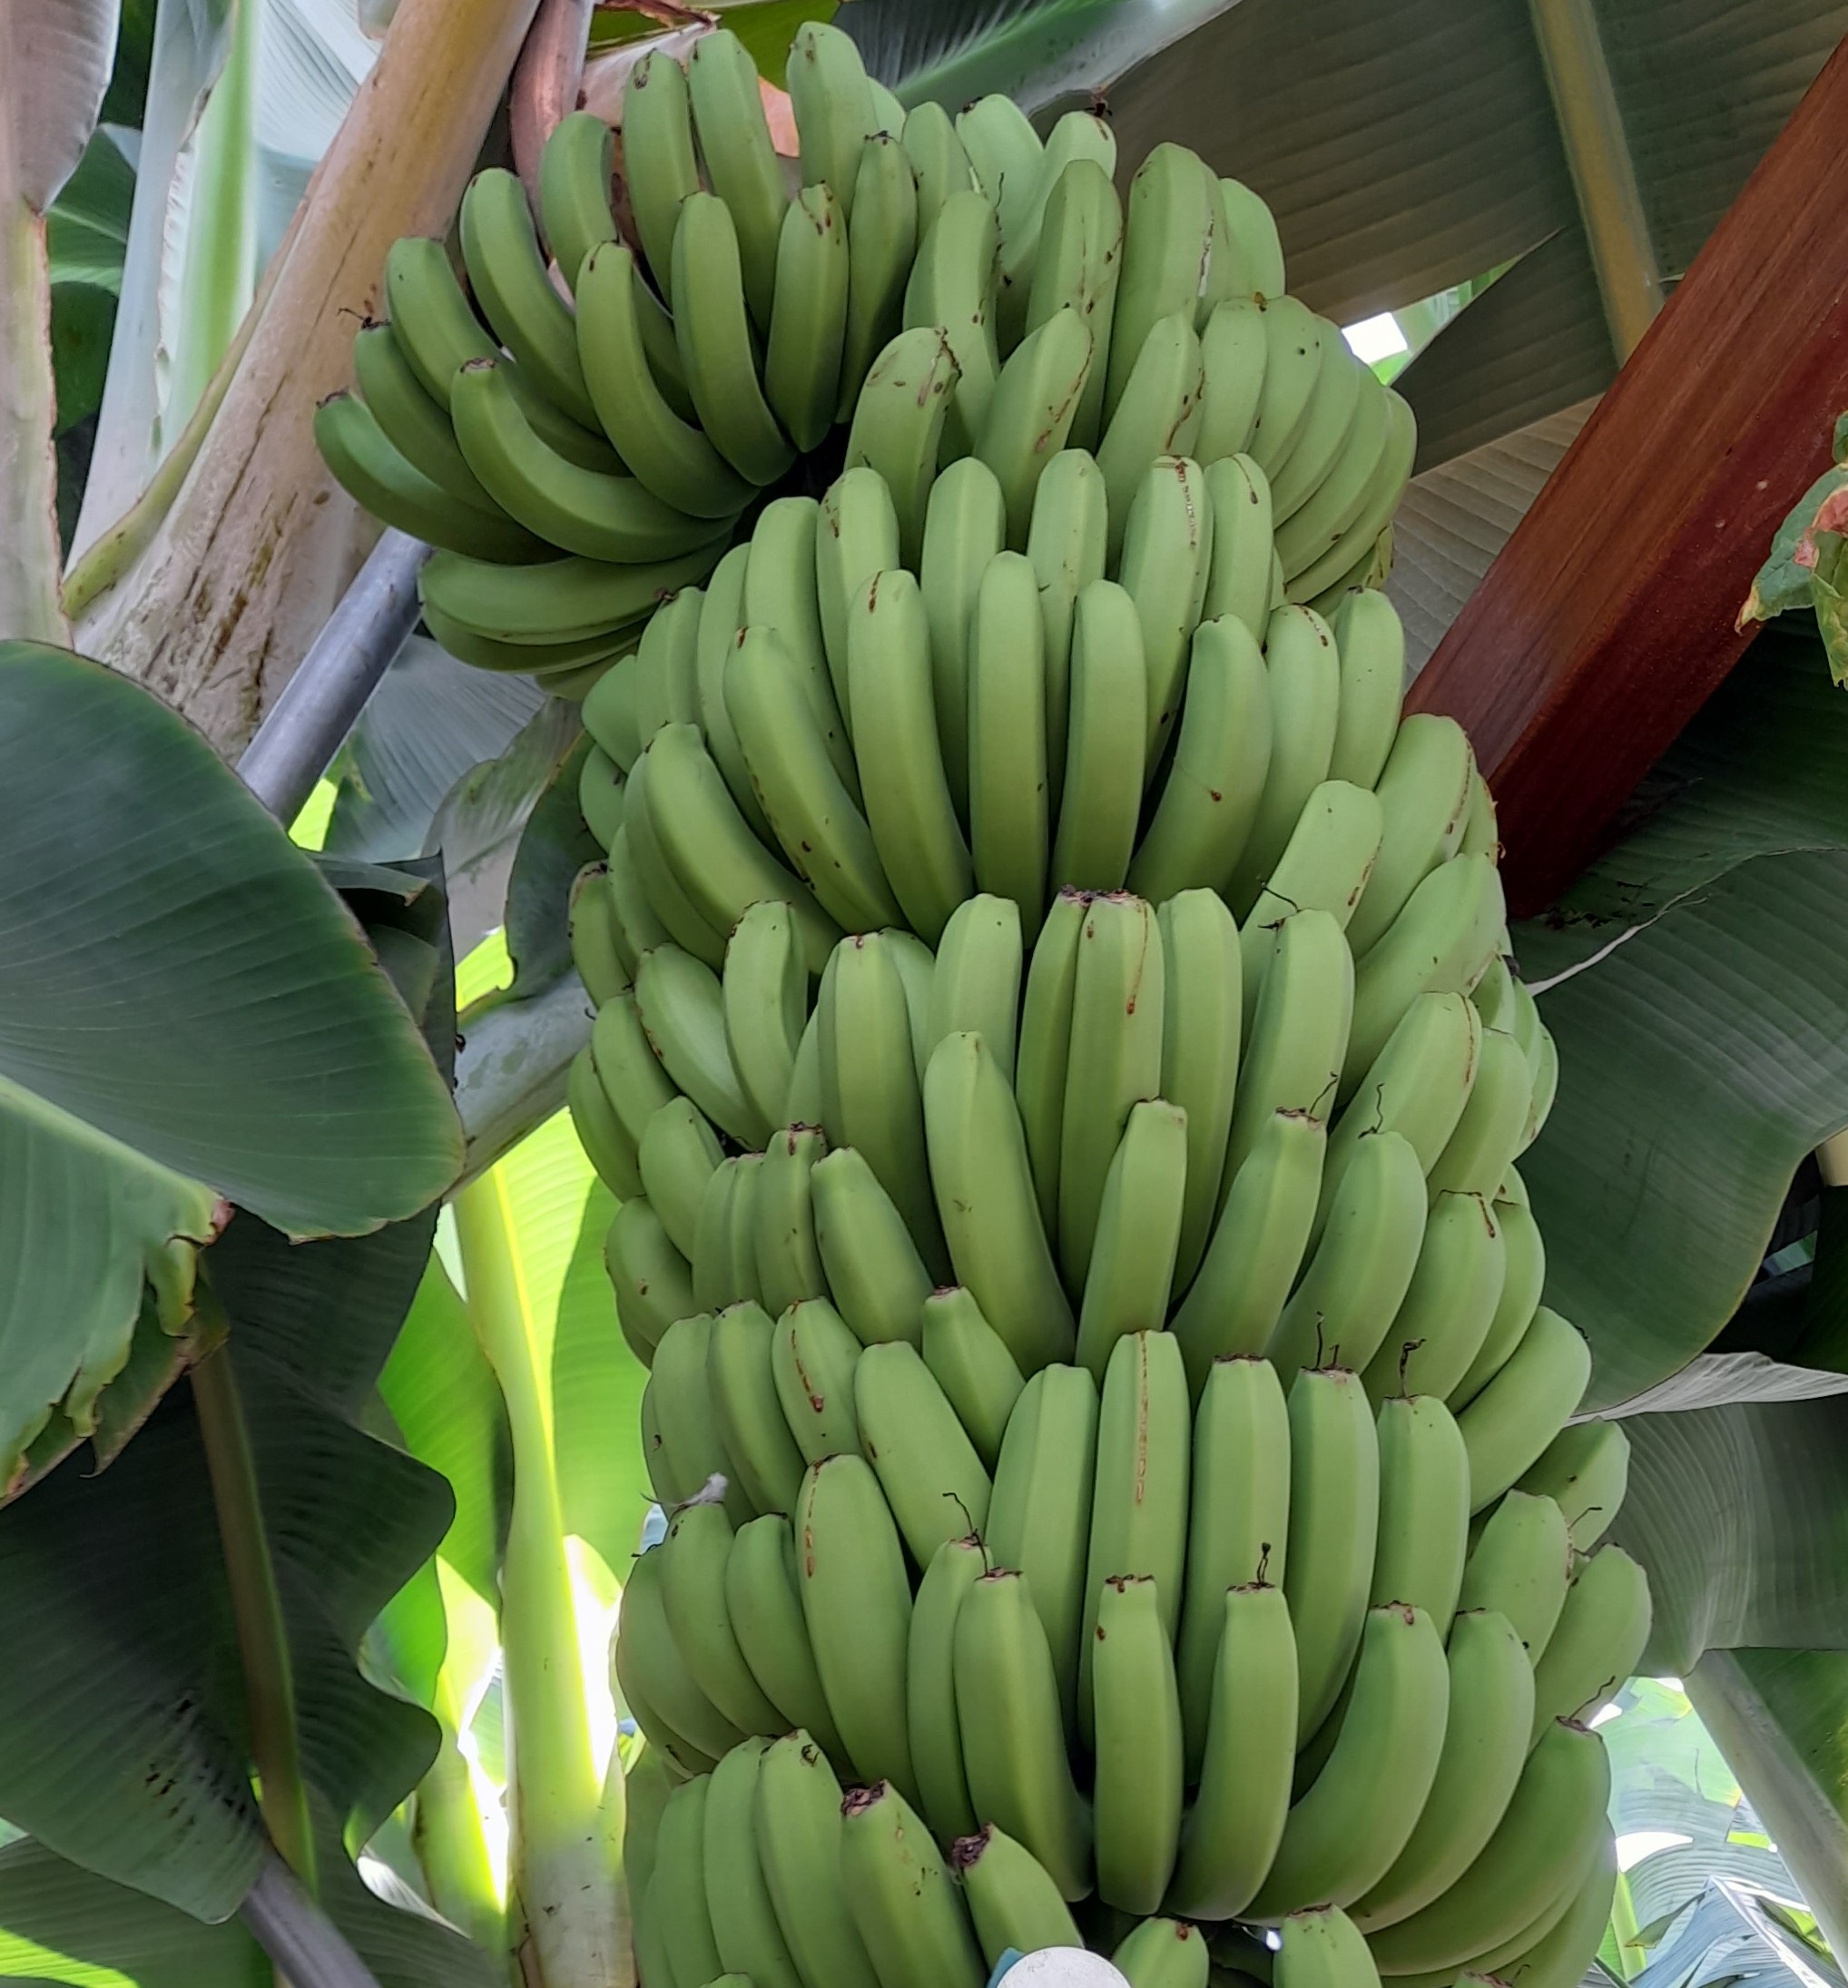
Label: Keep